Die head

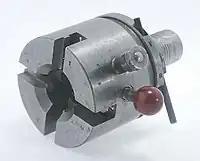
Die Head

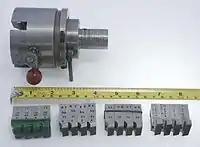
Die Head with various chasers

A die head is a threading die that is used in the high volume production of threaded fasteners.